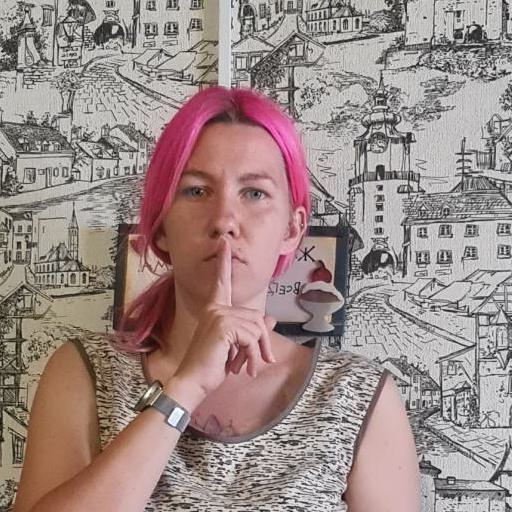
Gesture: mute